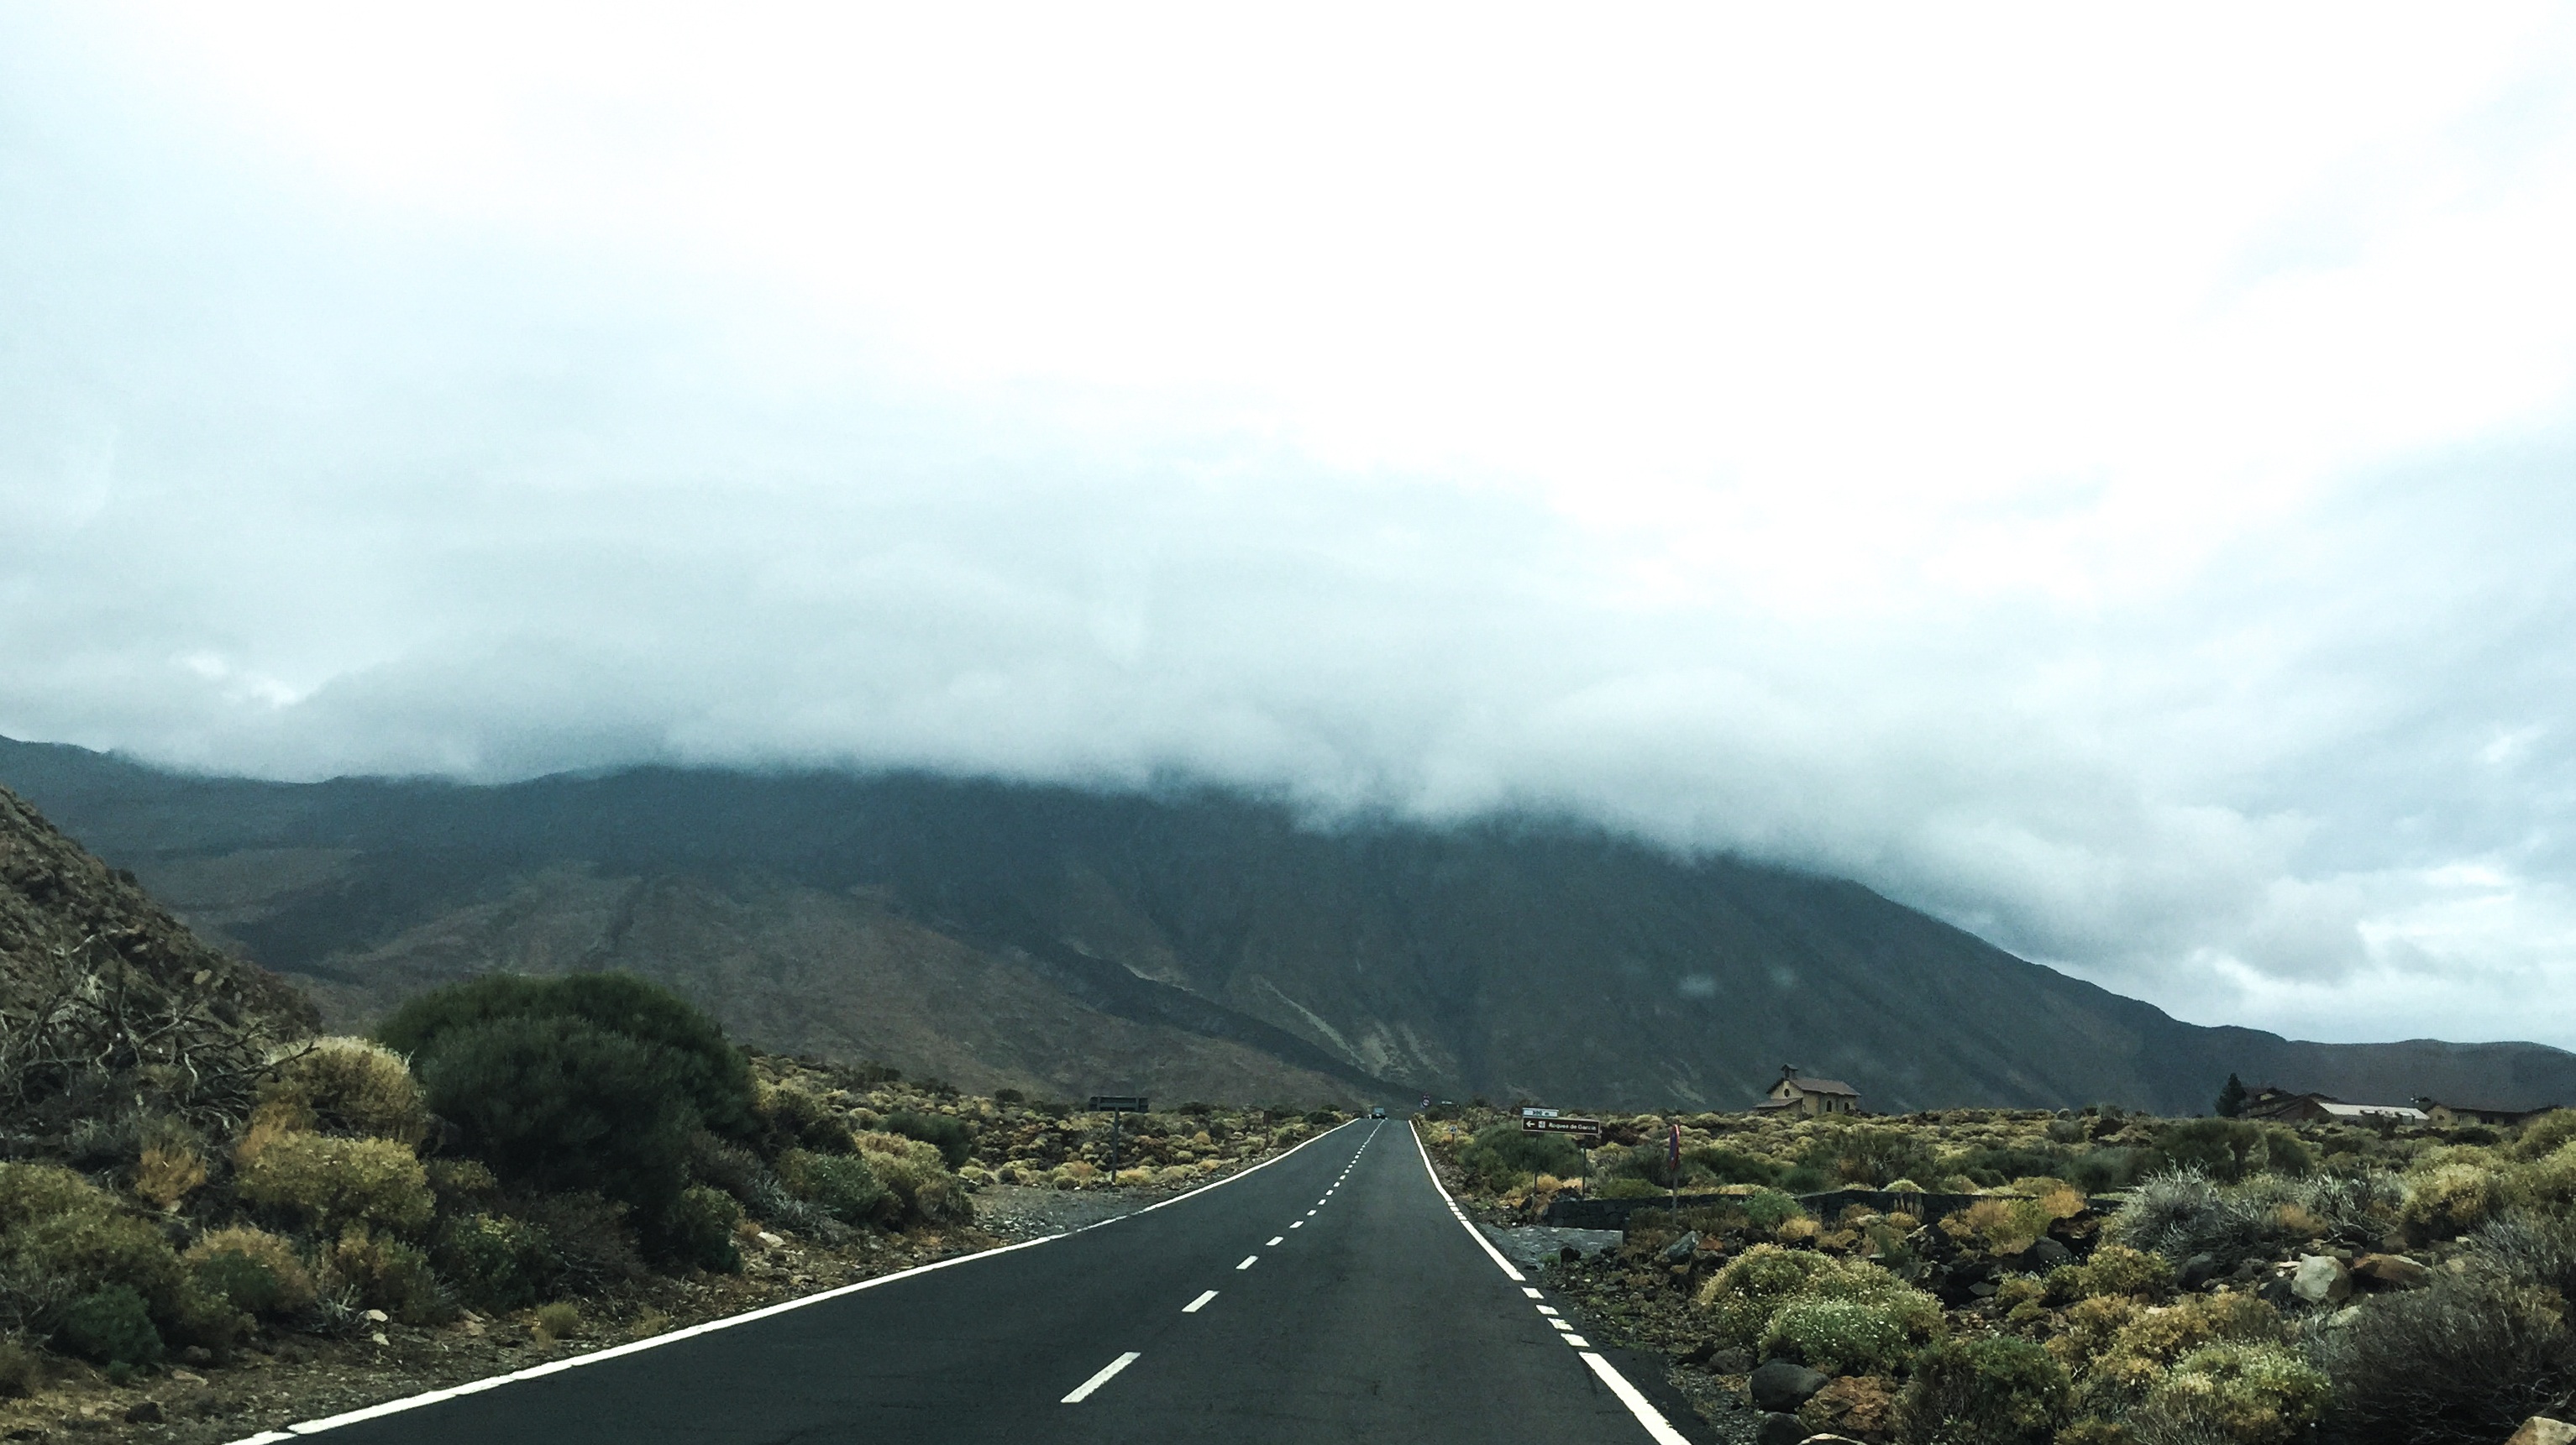
mountain, cloud, fog, road, hill, highway, valley, mountain range, travel, ridge, road trip, infrastructure, landform, mountain pass, atmospheric phenomenon, mountainous landforms